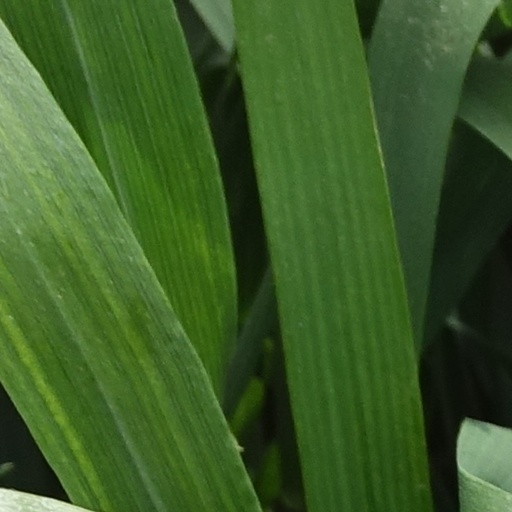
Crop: wheat